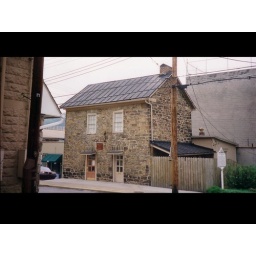
nrhp # 72001290-This two story, sandston building dates from 1795 and is the oldest stone structure in Monongalia county.